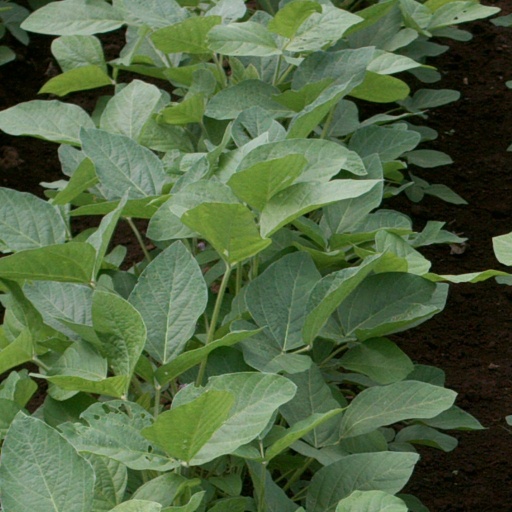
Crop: soybean